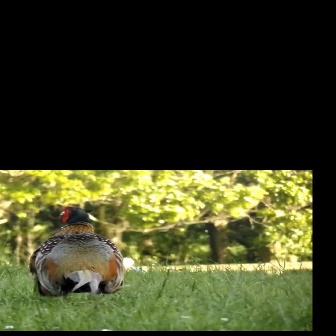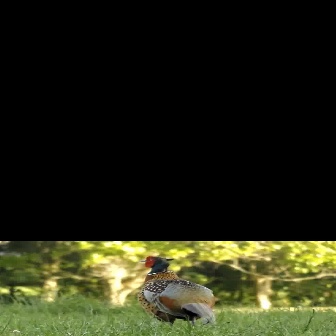
  Please identify the target specified by the bounding box [28,206,124,301] in the first image and locate it in the second image. Return the coordinates in [x_min,y_min,x_max,y_max] format.
Answer: [136,255,215,334]